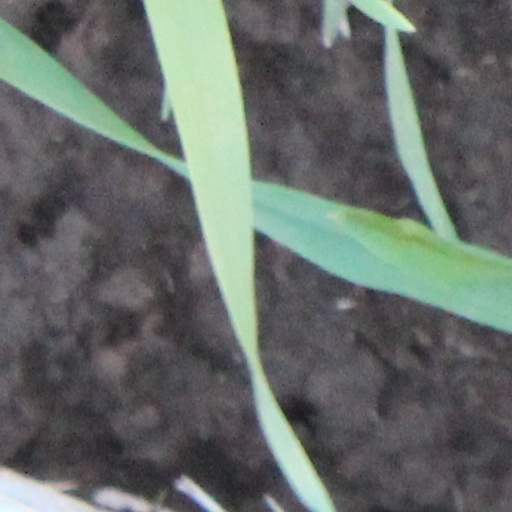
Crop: wheat